Ármin Vámbéry

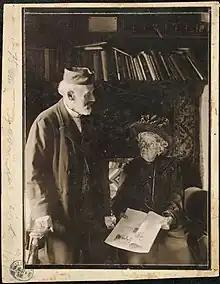
Vámbéry and his wife.

Theodor Herzl enlisted Vámbéry to consult on diplomatic work in the Ottoman Empire (despite Herzl's reputation for working alone). Vámbéry was a professor of Oriental languages at the University of Budapest. Herzl said of Vámbéry: